Why We Get Fat

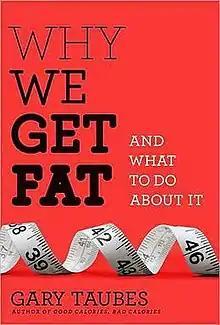

Why We Get Fat: And What To Do About It is a 2010 book by controversial journalist Gary Taubes. Following Taubes's 2007 book "Good Calories, Bad Calories," in which he argues that the modern diet's inclusion of too many refined carbohydrates is a primary contributor to the obesity epidemic, he elaborates in "Why We Get Fat" on how according to him people can change their diets. Taubes is a controversial figure whose work often goes against accepted scientific, governmental, and popular tenets such as that obesity is caused by eating too much and exercising too little and that excessive consumption of fat, especially saturated fat in animal products, leads to cardiovascular disease.